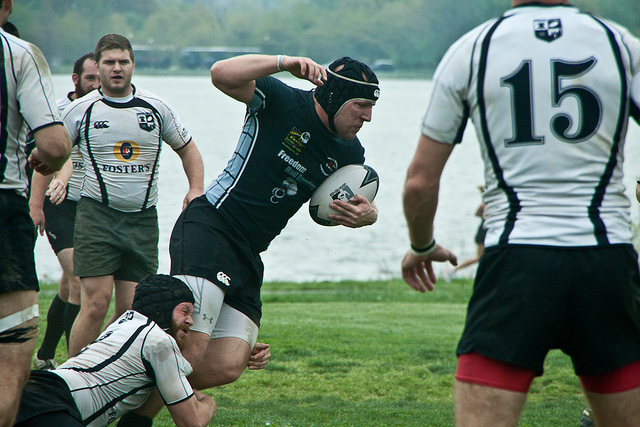
user: Given an image and a question. Answer the question in a short answer. Question: Name that game? Short Answer:
assistant: rugby